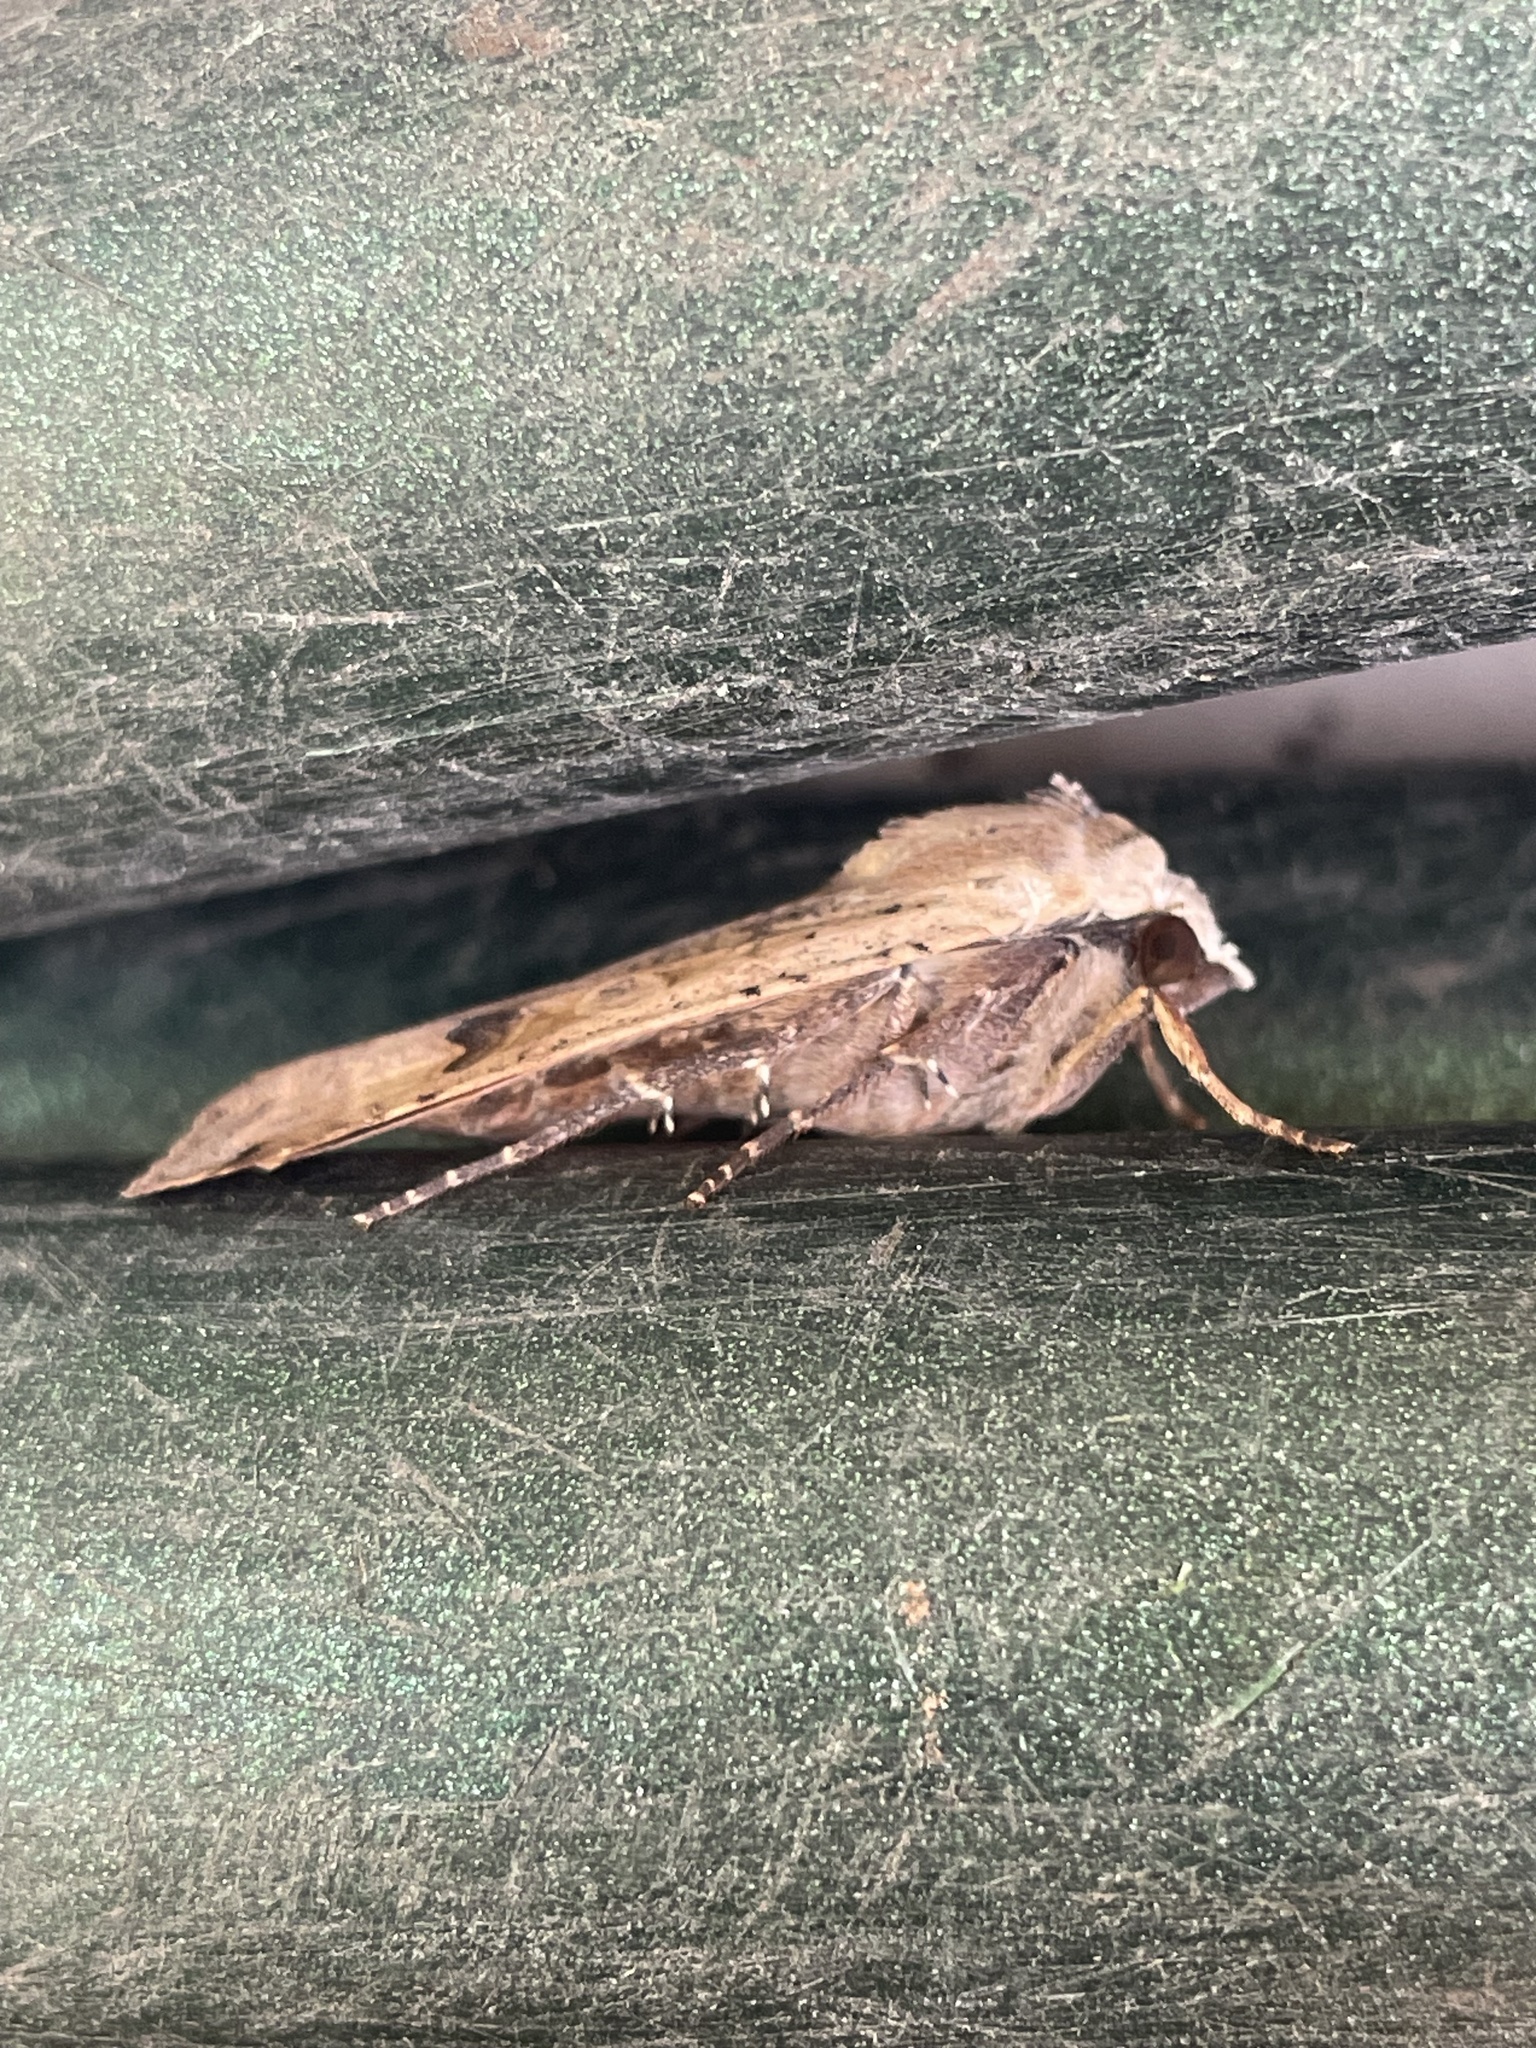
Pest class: cutworms